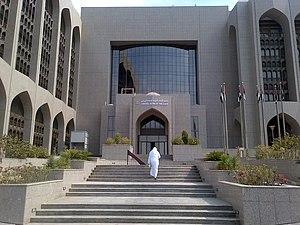
La banque centrale des Émirats arabes unis est la banque centrale des Émirats arabes unis. Elle a été créée sous sa forme actuelle le 11 décembre 1980. Son siège est situé à Abou Dabi.